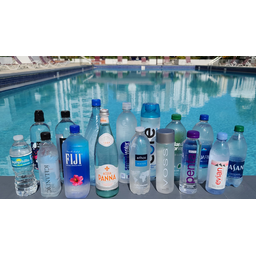
Label: bottles